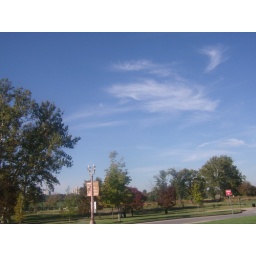
trees in forest park n blue sky above